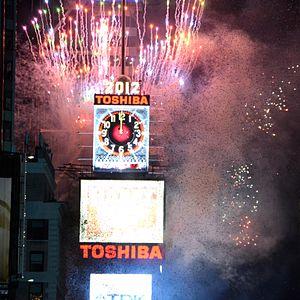
One Times Square est un gratte-ciel de 25 étages mesurant 111 mètres. Il est situé à l'intersection de la 42ᵉ Rue et de Broadway, à Times Square, dans le borough de Manhattan.